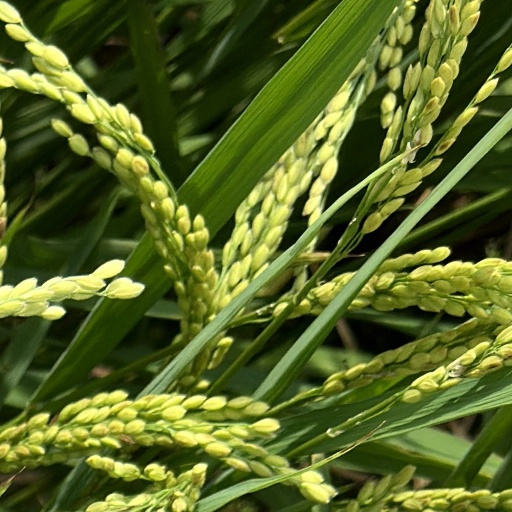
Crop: rice